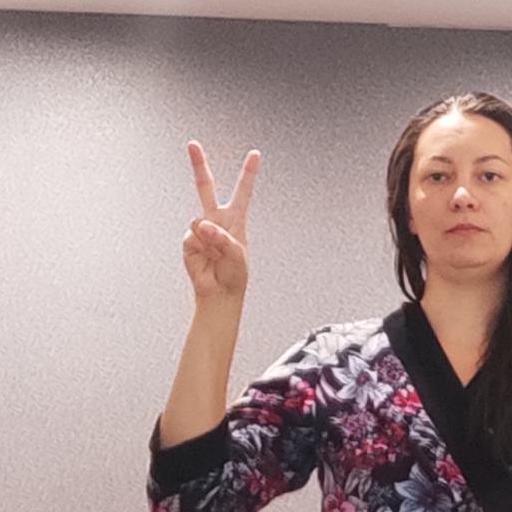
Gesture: peace